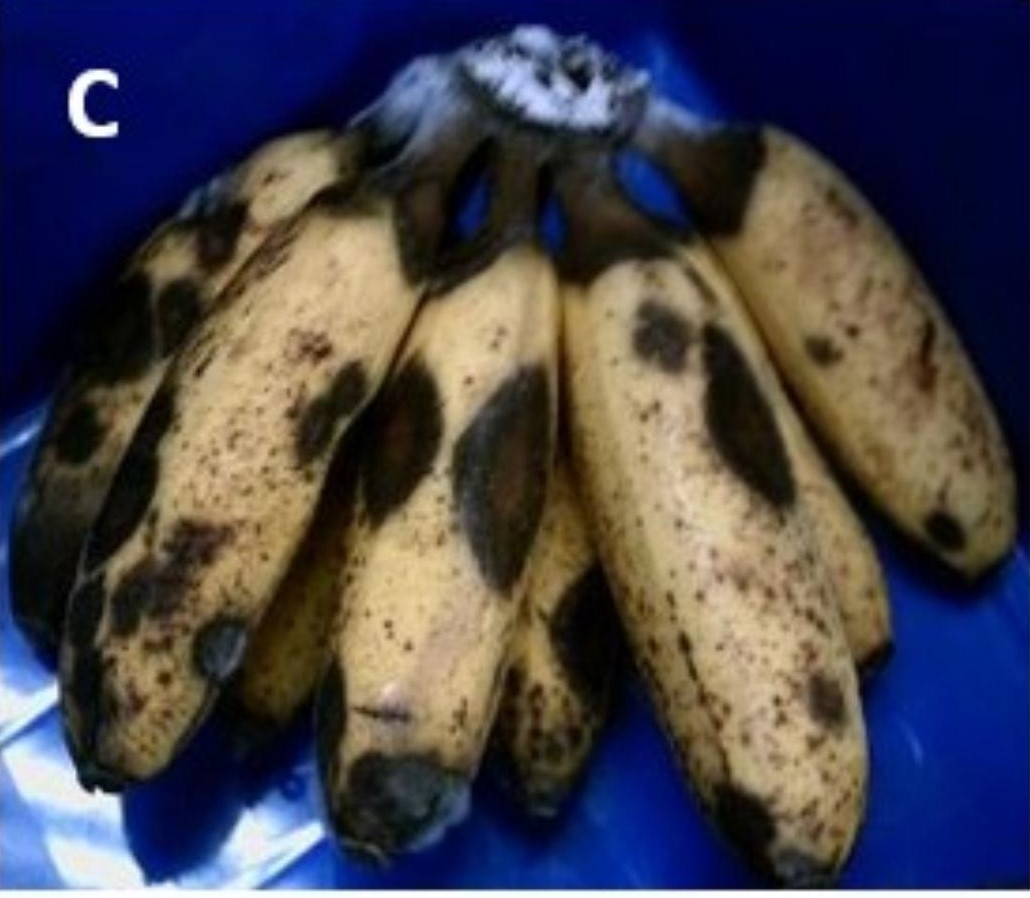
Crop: unknown
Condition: banana_banana_anthracnose